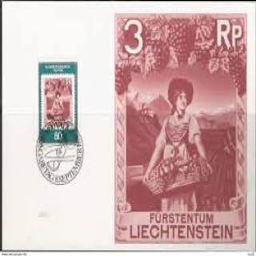
Liechtenstein PostalMuseum